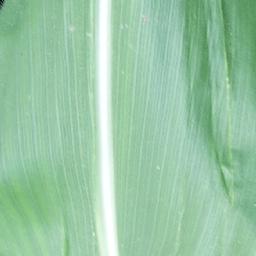
Label: Corn_(Maize)___Healthy